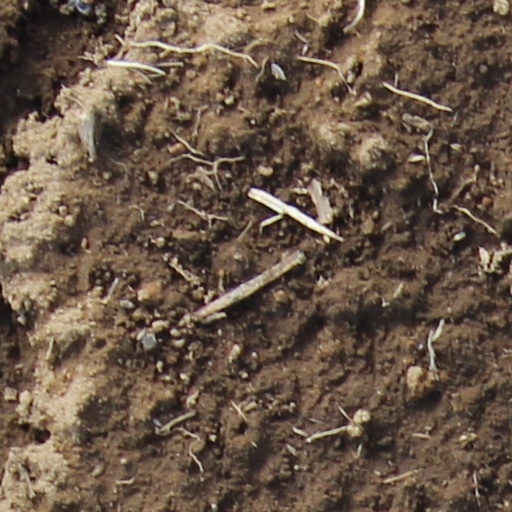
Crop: wheat